Tellumpoccoe War

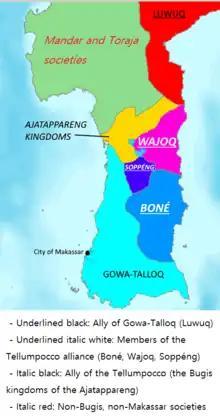
A geopolitical map of South Sulawesi around 1590, depicting the division of the peninsula between Gowa–Tallo and the "Tellumpoccoe" alliance

This war begins with an attack on Wajoq in 1583 which was repulsed by the "". Two subsequent campaigns in 1585 and 1588 against Boné were equally unsuccessful. Meanwhile, the "Tellumpoccoe" attempted to forge a pan-Buginese front against Gowa by forming marriage alliances with the Buginese polities of Ajatappareng. Tunijalloq decided to attack Wajoq once more in 1590, but was assassinated by one of his subjects in an "amok" attack while leading a fleet off the west coast of South Sulawesi. In 1591, the Treaty of Caleppa was renewed and peace resumed. The "Tellumpoccoe" had successfully thwarted the ambitions of Gowa.